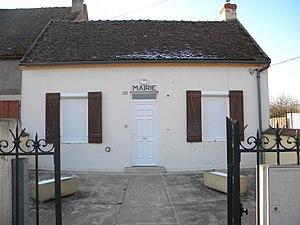
Trugny est une commune française située dans le canton de Brazey-en-Plaine du département de la Côte-d'Or en région Bourgogne-Franche-Comté.